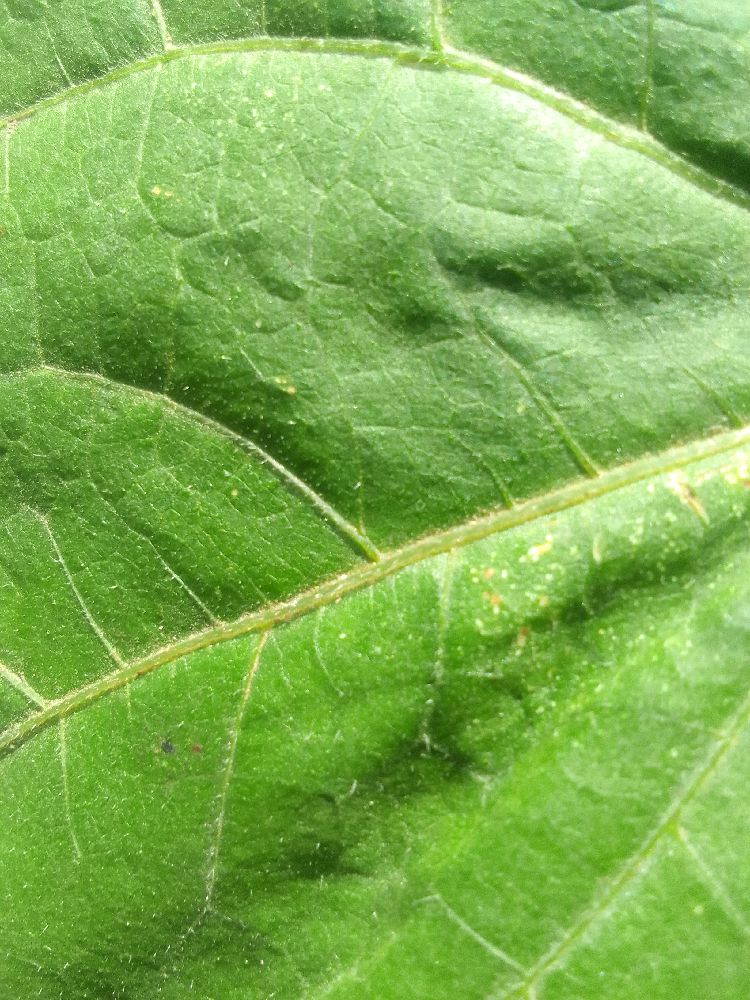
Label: healthy